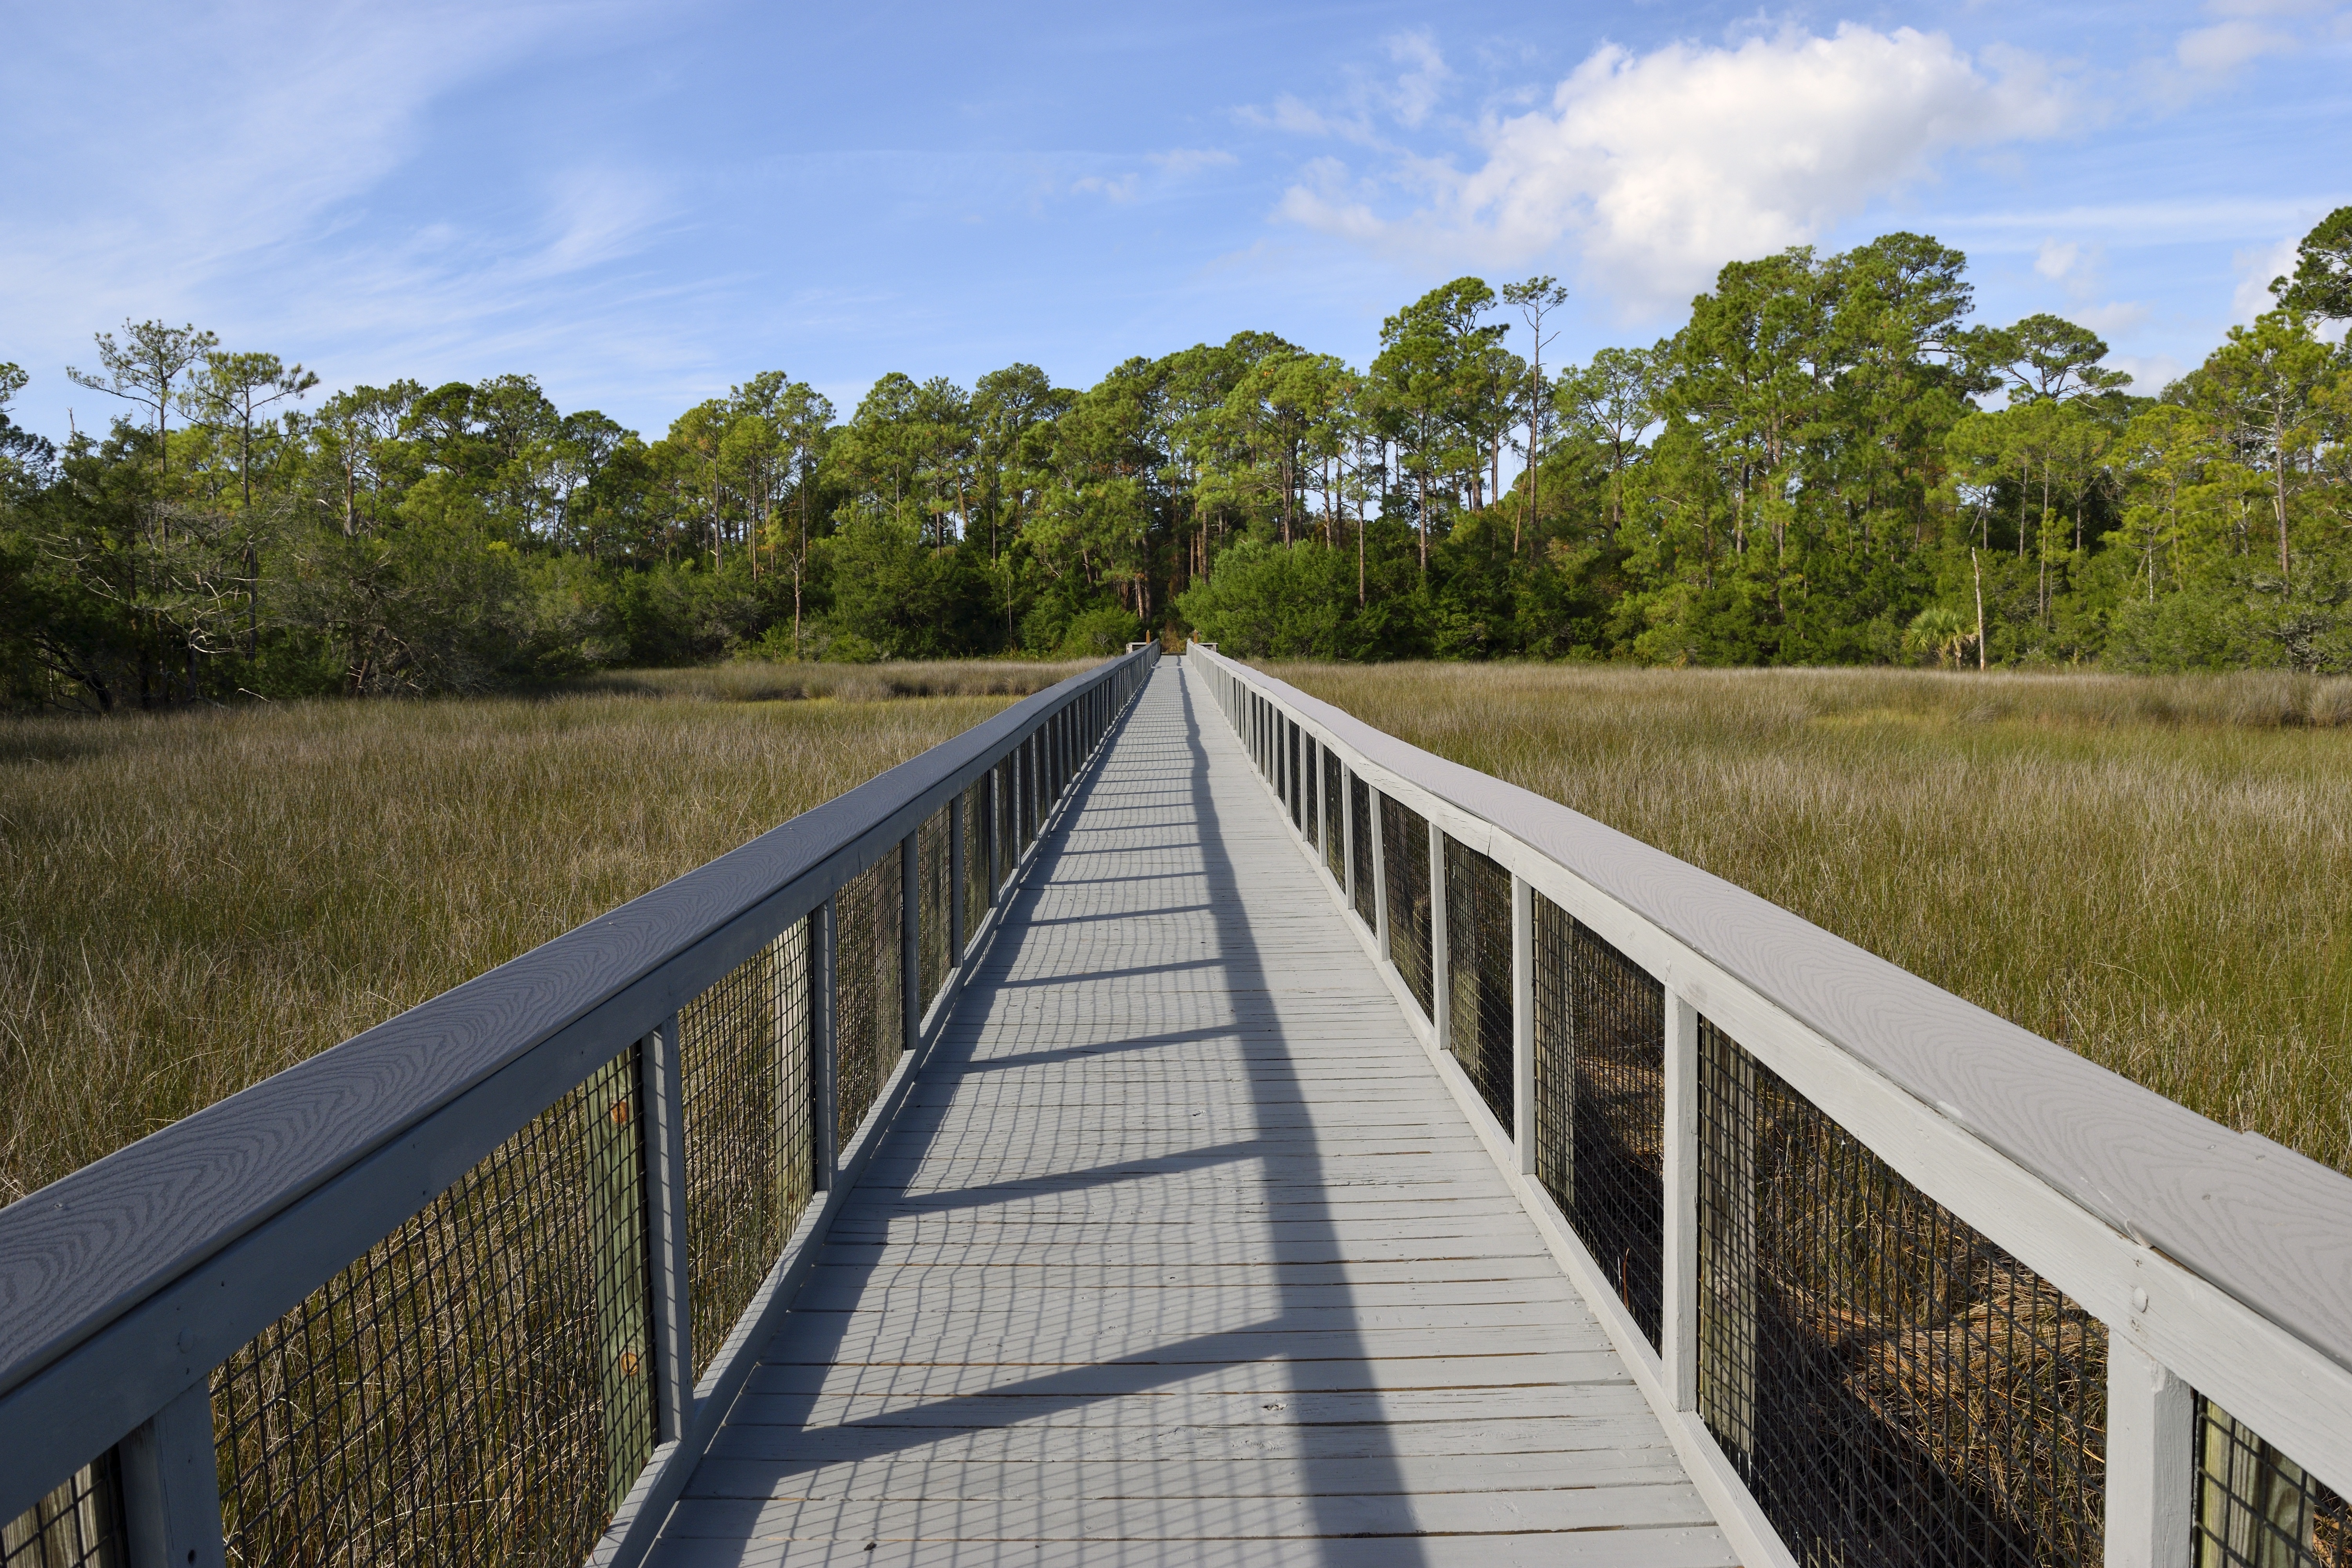
landscape, tree, nature, forest, path, grass, outdoor, marsh, swamp, wilderness, cloud, sky, boardwalk, wood, bridge, plank, crossing, land, walkway, green, direction, reservoir, waterway, trekking, wooden, wetland, way, timber, estate, florida, marsh land, board walk, nonbuilding structure